Braidwood District Historical Society Museum

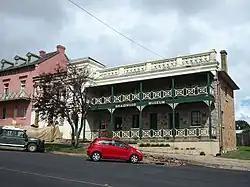
Braidwood Museum, 2013

Braidwood District Historical Society Museum is a heritage-listed former hotel and Oddfellows Hall and now museum located on Wallace Street, Braidwood, in the Southern Tablelands region of New South Wales, Australia. The property is owned by Braidwood Historical Society. It was added to the New South Wales State Heritage Register on 2 April 1999.